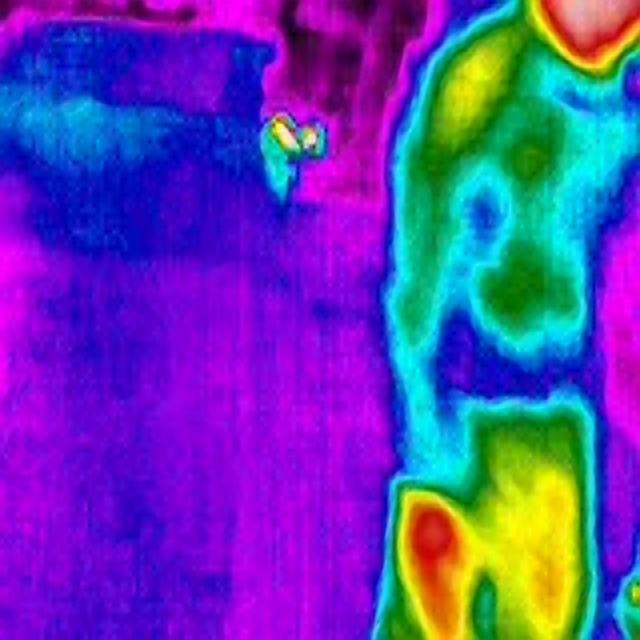
Detected objects:
label: person